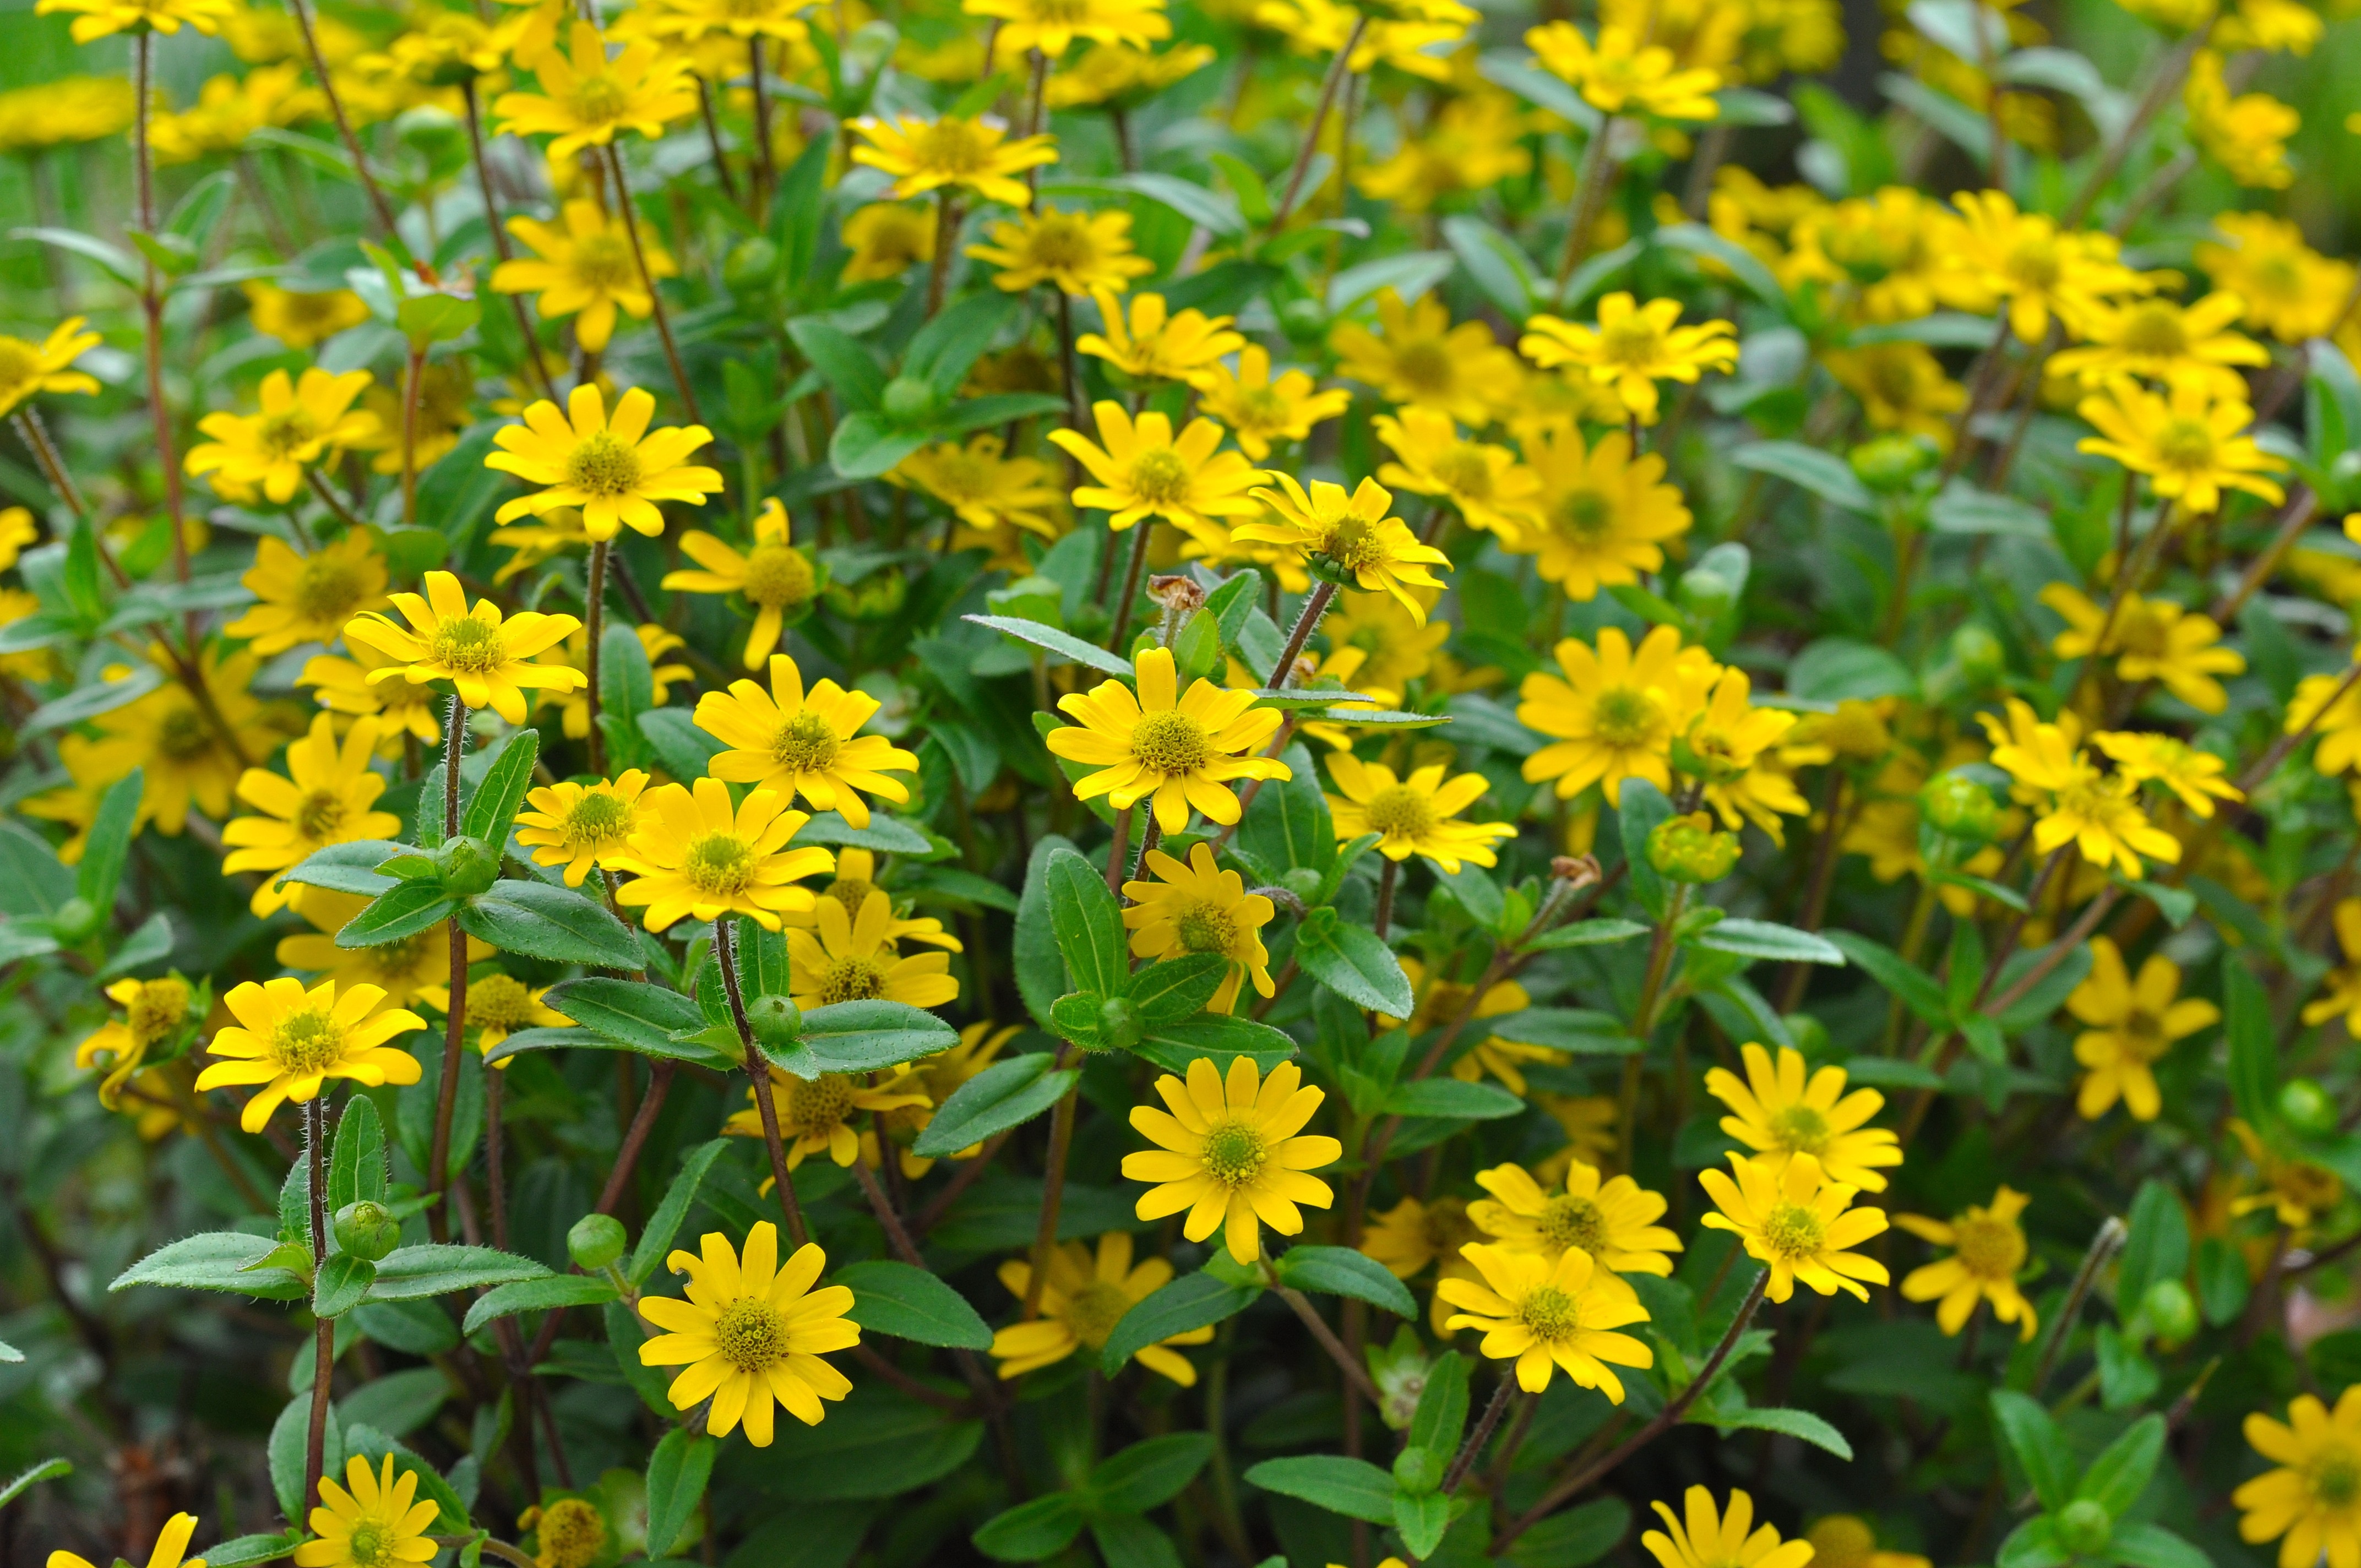
blossom, plant, meadow, flower, bloom, herb, yellow, flora, wildflower, flowering plant, daisy family, annual plant, land plant, hussar buttons